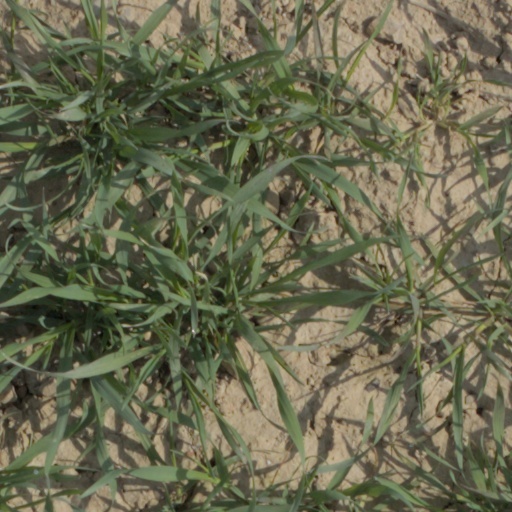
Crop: wheat